Loimulohi

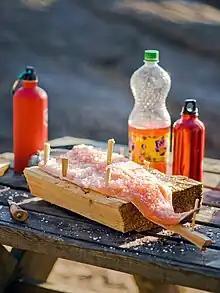
Rainbow trout nailed to a plank with wooden pegs and ready for cooking

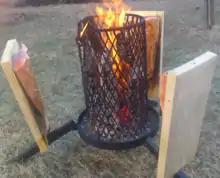
Blazing salmon with blazing equipment

' or ' is a Finnish fish preparation, in which salmon (or rainbow trout) is nailed to a plank with wooden pegs and cooked over the radiated heat from an open fire. Wooden pegs are used instead of regular nails because if used, the regular nails would get too hot and sear the meat around them, and in worst case the fish could fall to the ground. The planks are positioned vertically around the edge of the fire at an angle. has also been served as street food.